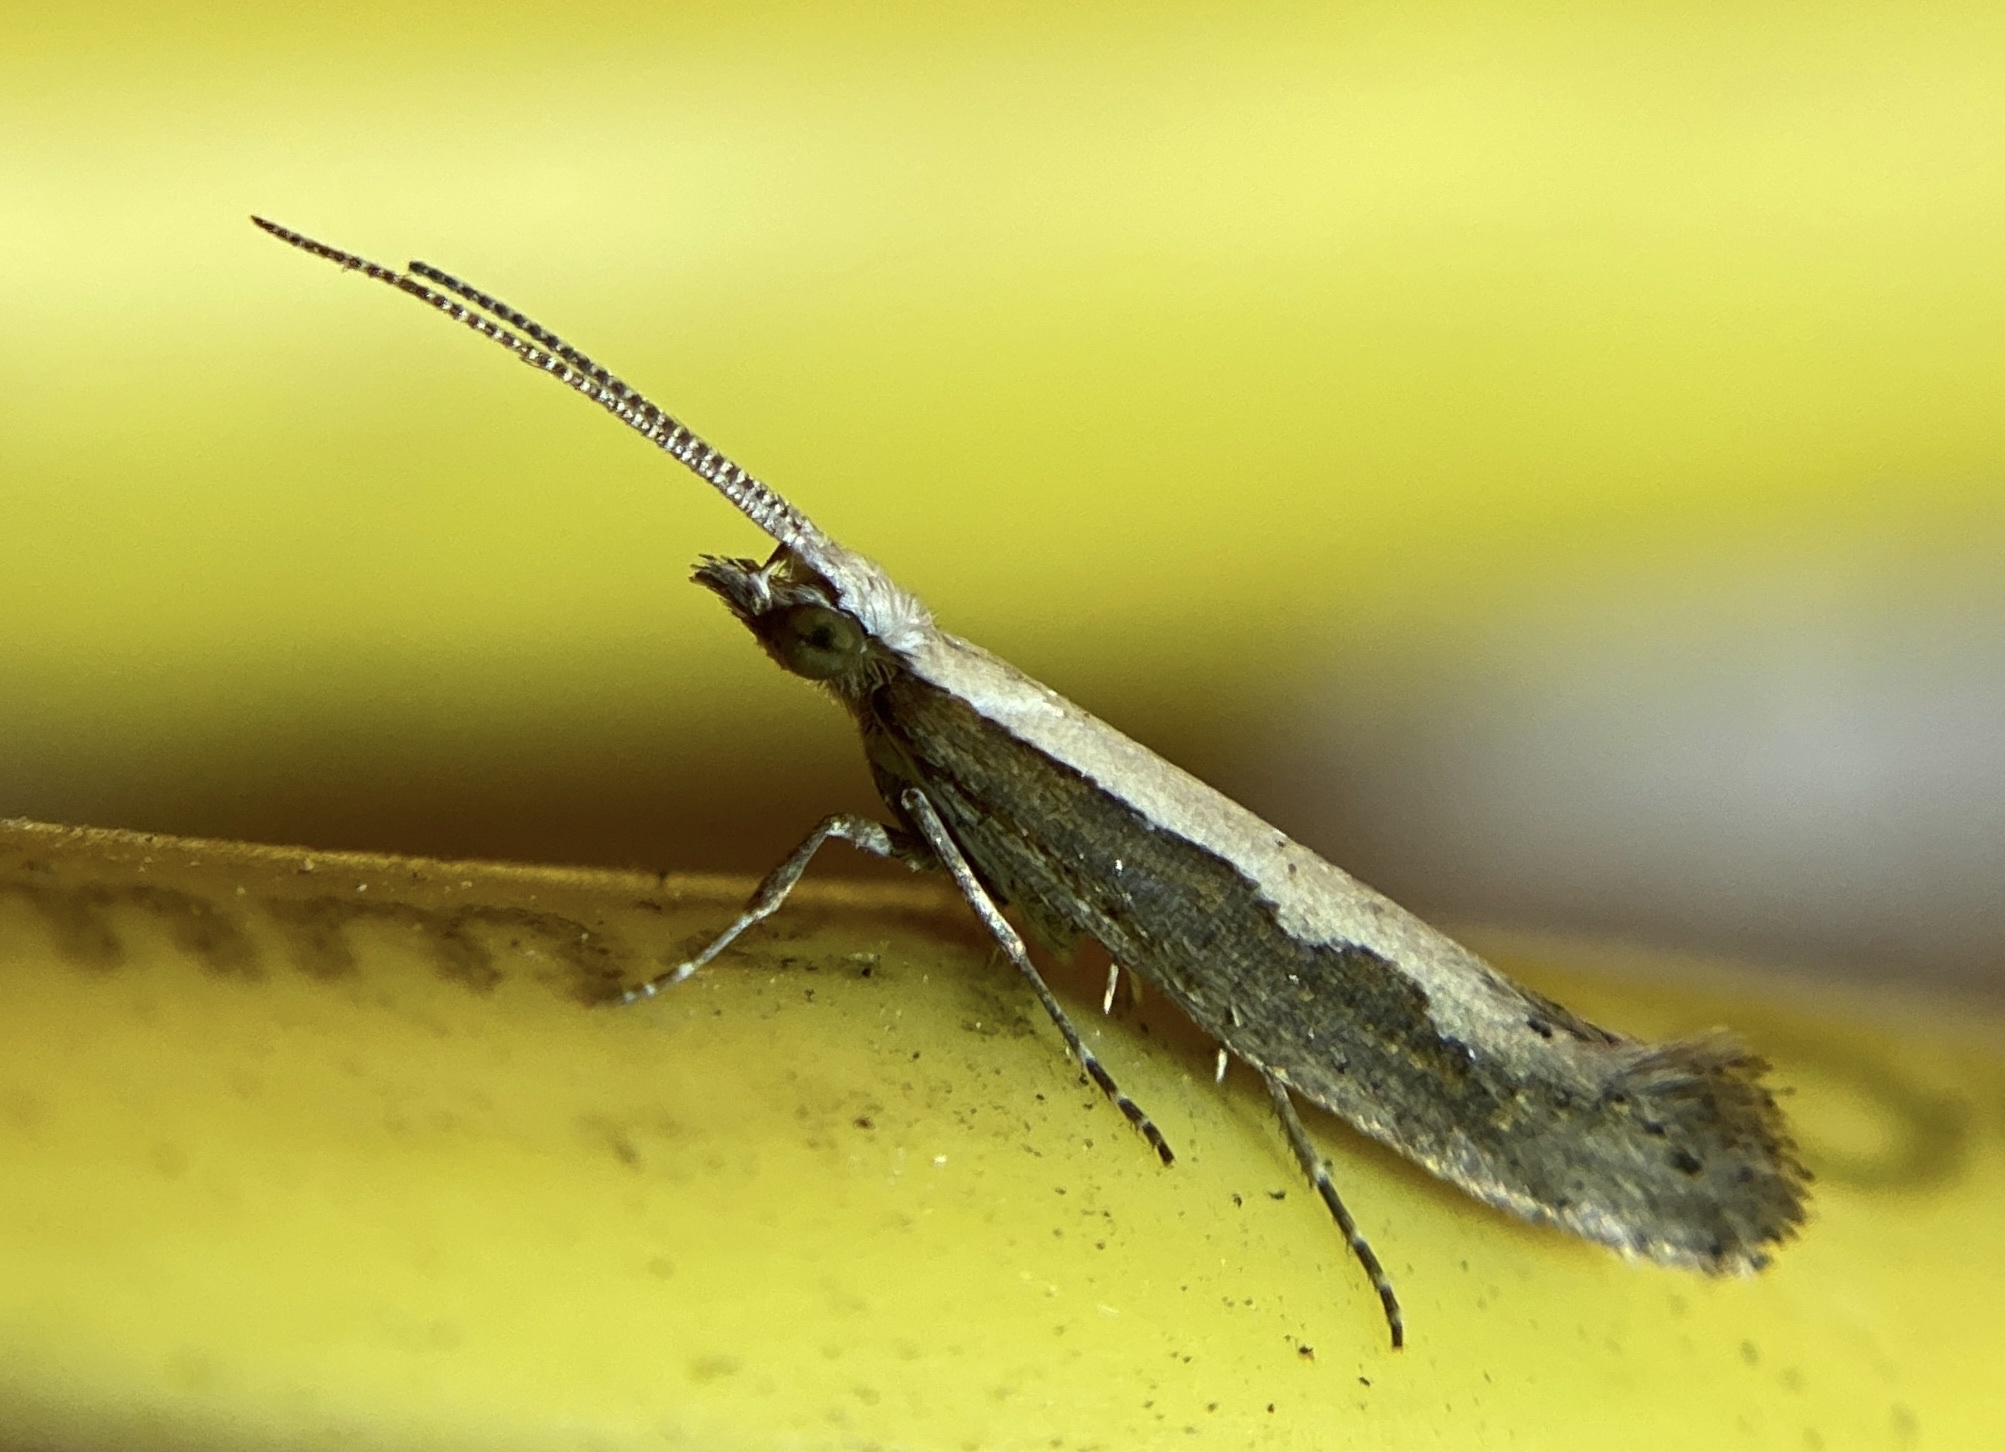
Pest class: diamondback_moth